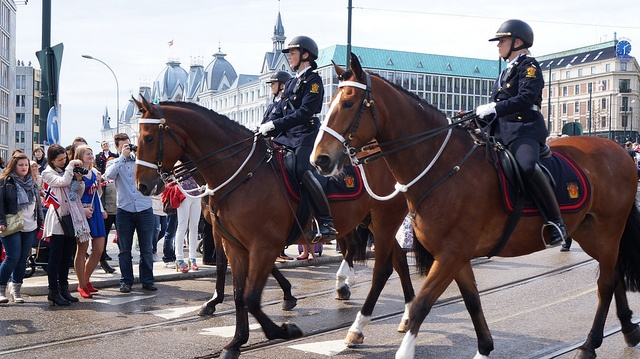
two uniformed people riding horses on a road
two police riding horses on a london street
Mounted horseback patrol near onlooker in large city setting.
Two officers on top horses riding down the street.
Three police officers riding horses on a street.